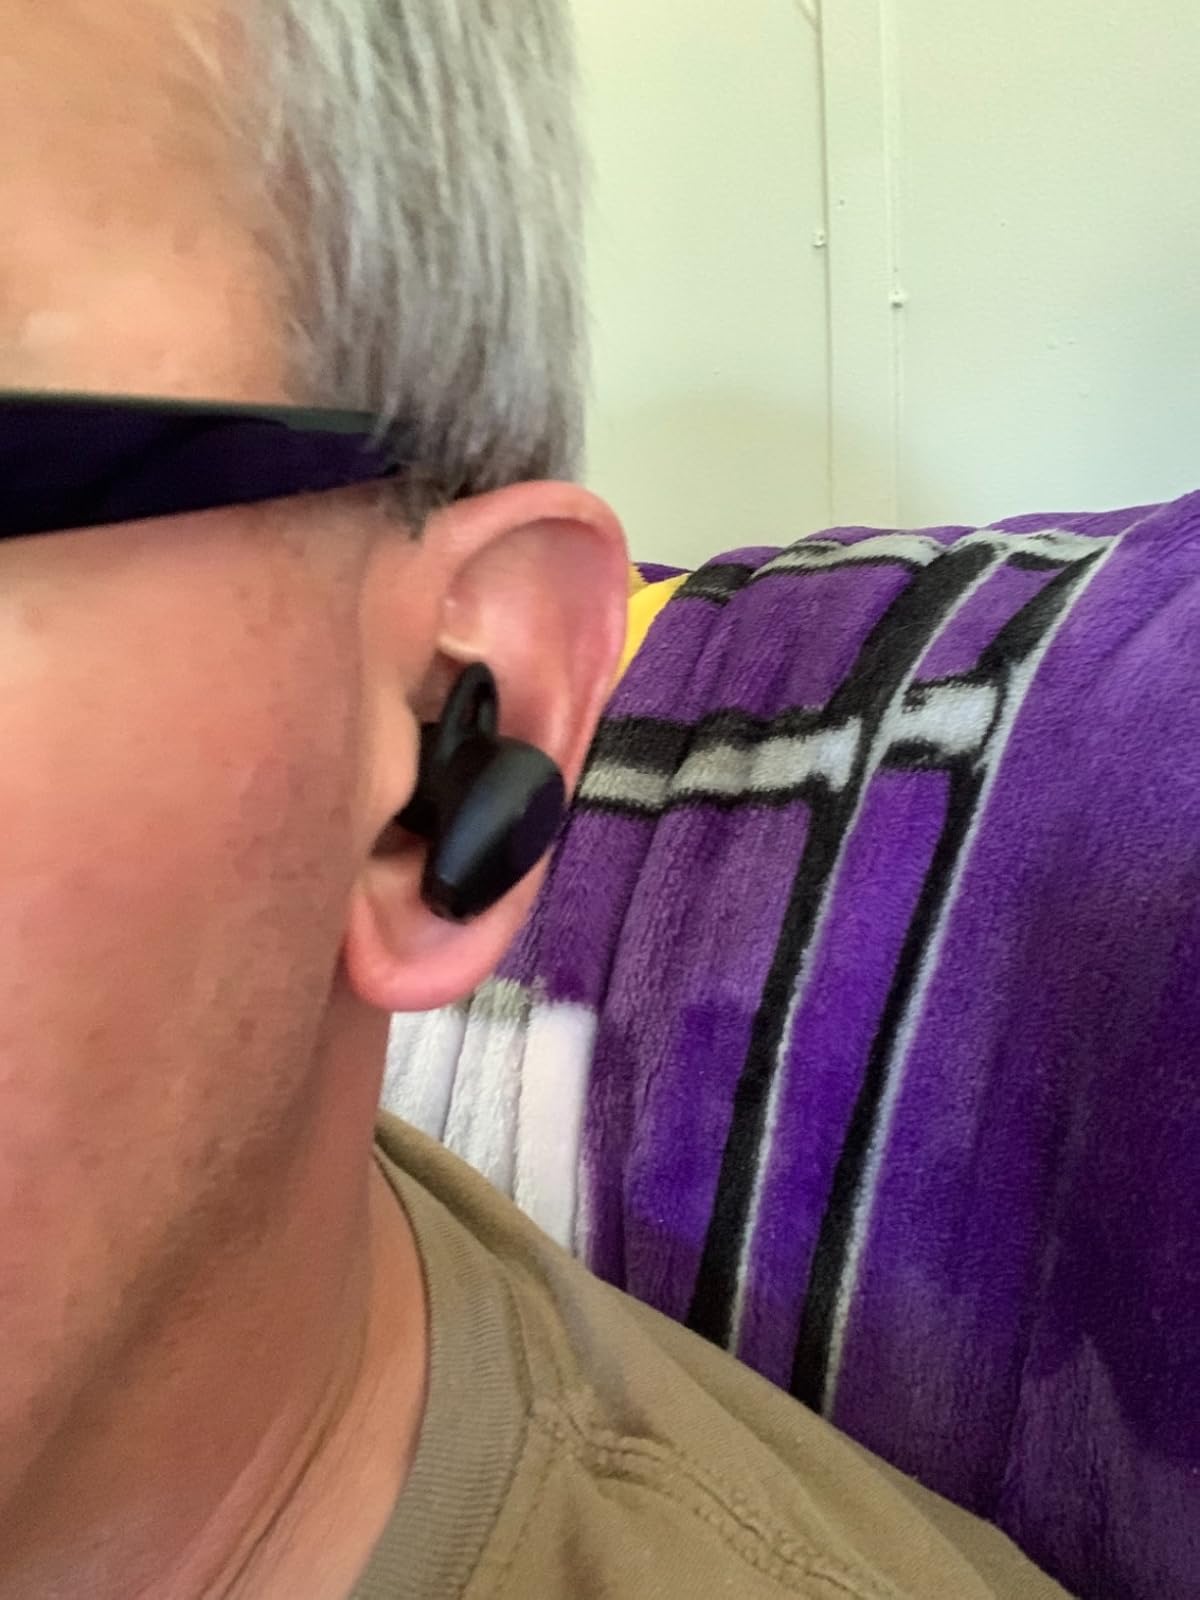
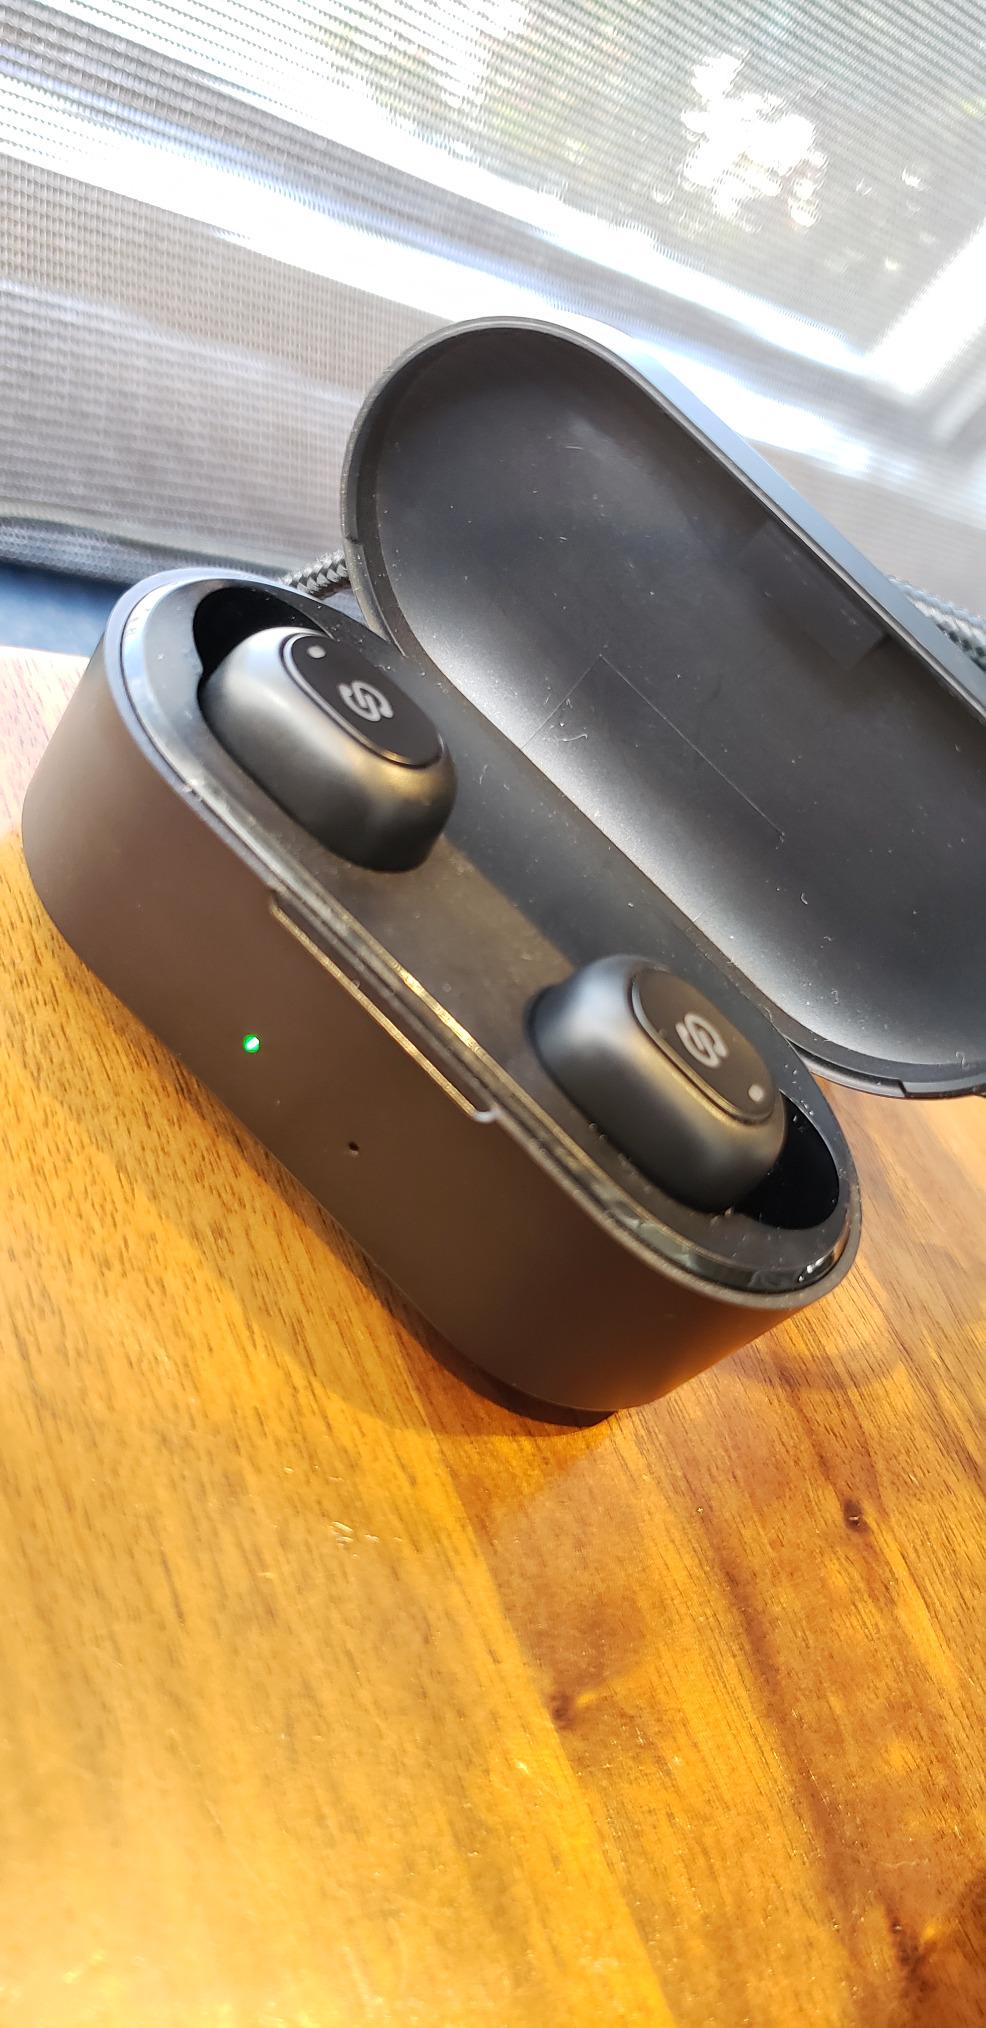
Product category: earbuds
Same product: no